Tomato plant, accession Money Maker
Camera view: vertical (180 deg); turntable rotation: 180 degrees
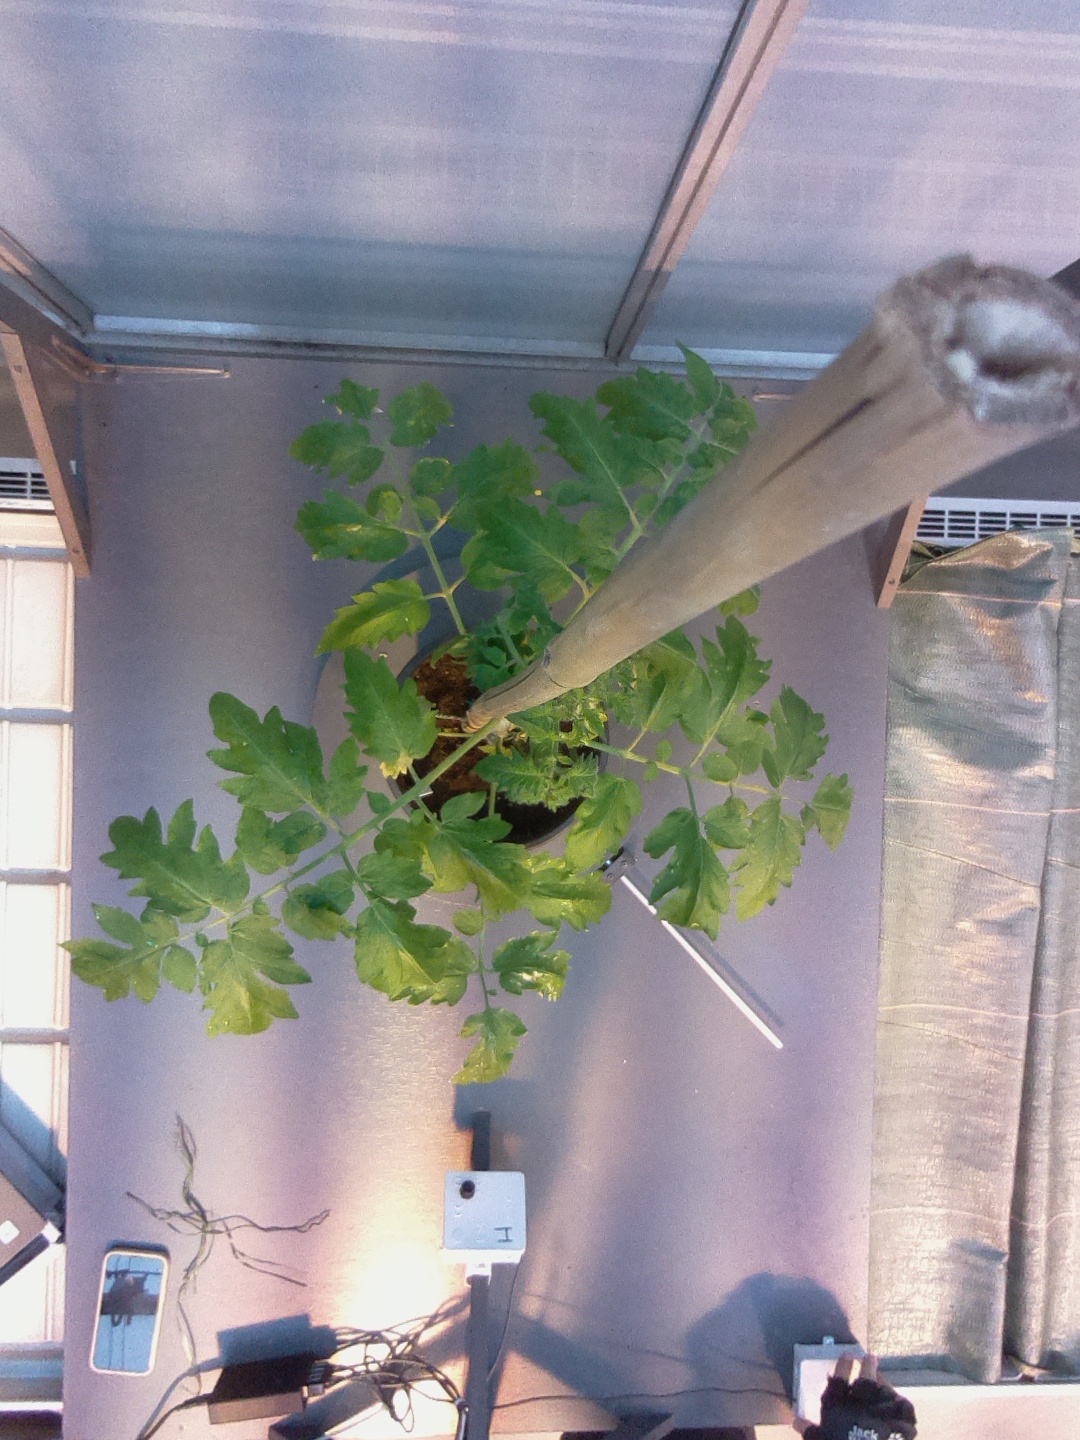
BBCH growth stage 52: 2 inflorescences visible